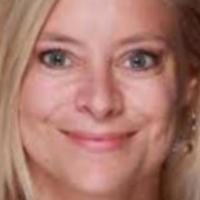
Age group: age 31-40